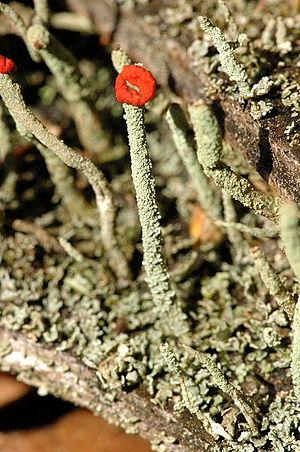
Cladonia est un genre de champignons lichénisés comportant de très nombreuses espèces. Il s'agit toujours de formes dressées et essentiellement terricoles, c'est-à-dire se développant sur un sol.
Les Lecanoromycetes sont une classe de champignons ascomycètes. Avec plus de 13 500 espèces reconnues il s'agit même de la plus importante classe du règne des Fungi ; comportant 10 ordres et 64 familles actuellement, elle en est aussi la plus diversifiée et rassemble en outre près de 90 % des lichens du groupe des ascomycètes.
Cladonia macilenta est une espèce de Lichens du genre Cladonia, de la famille des Cladionaceae.